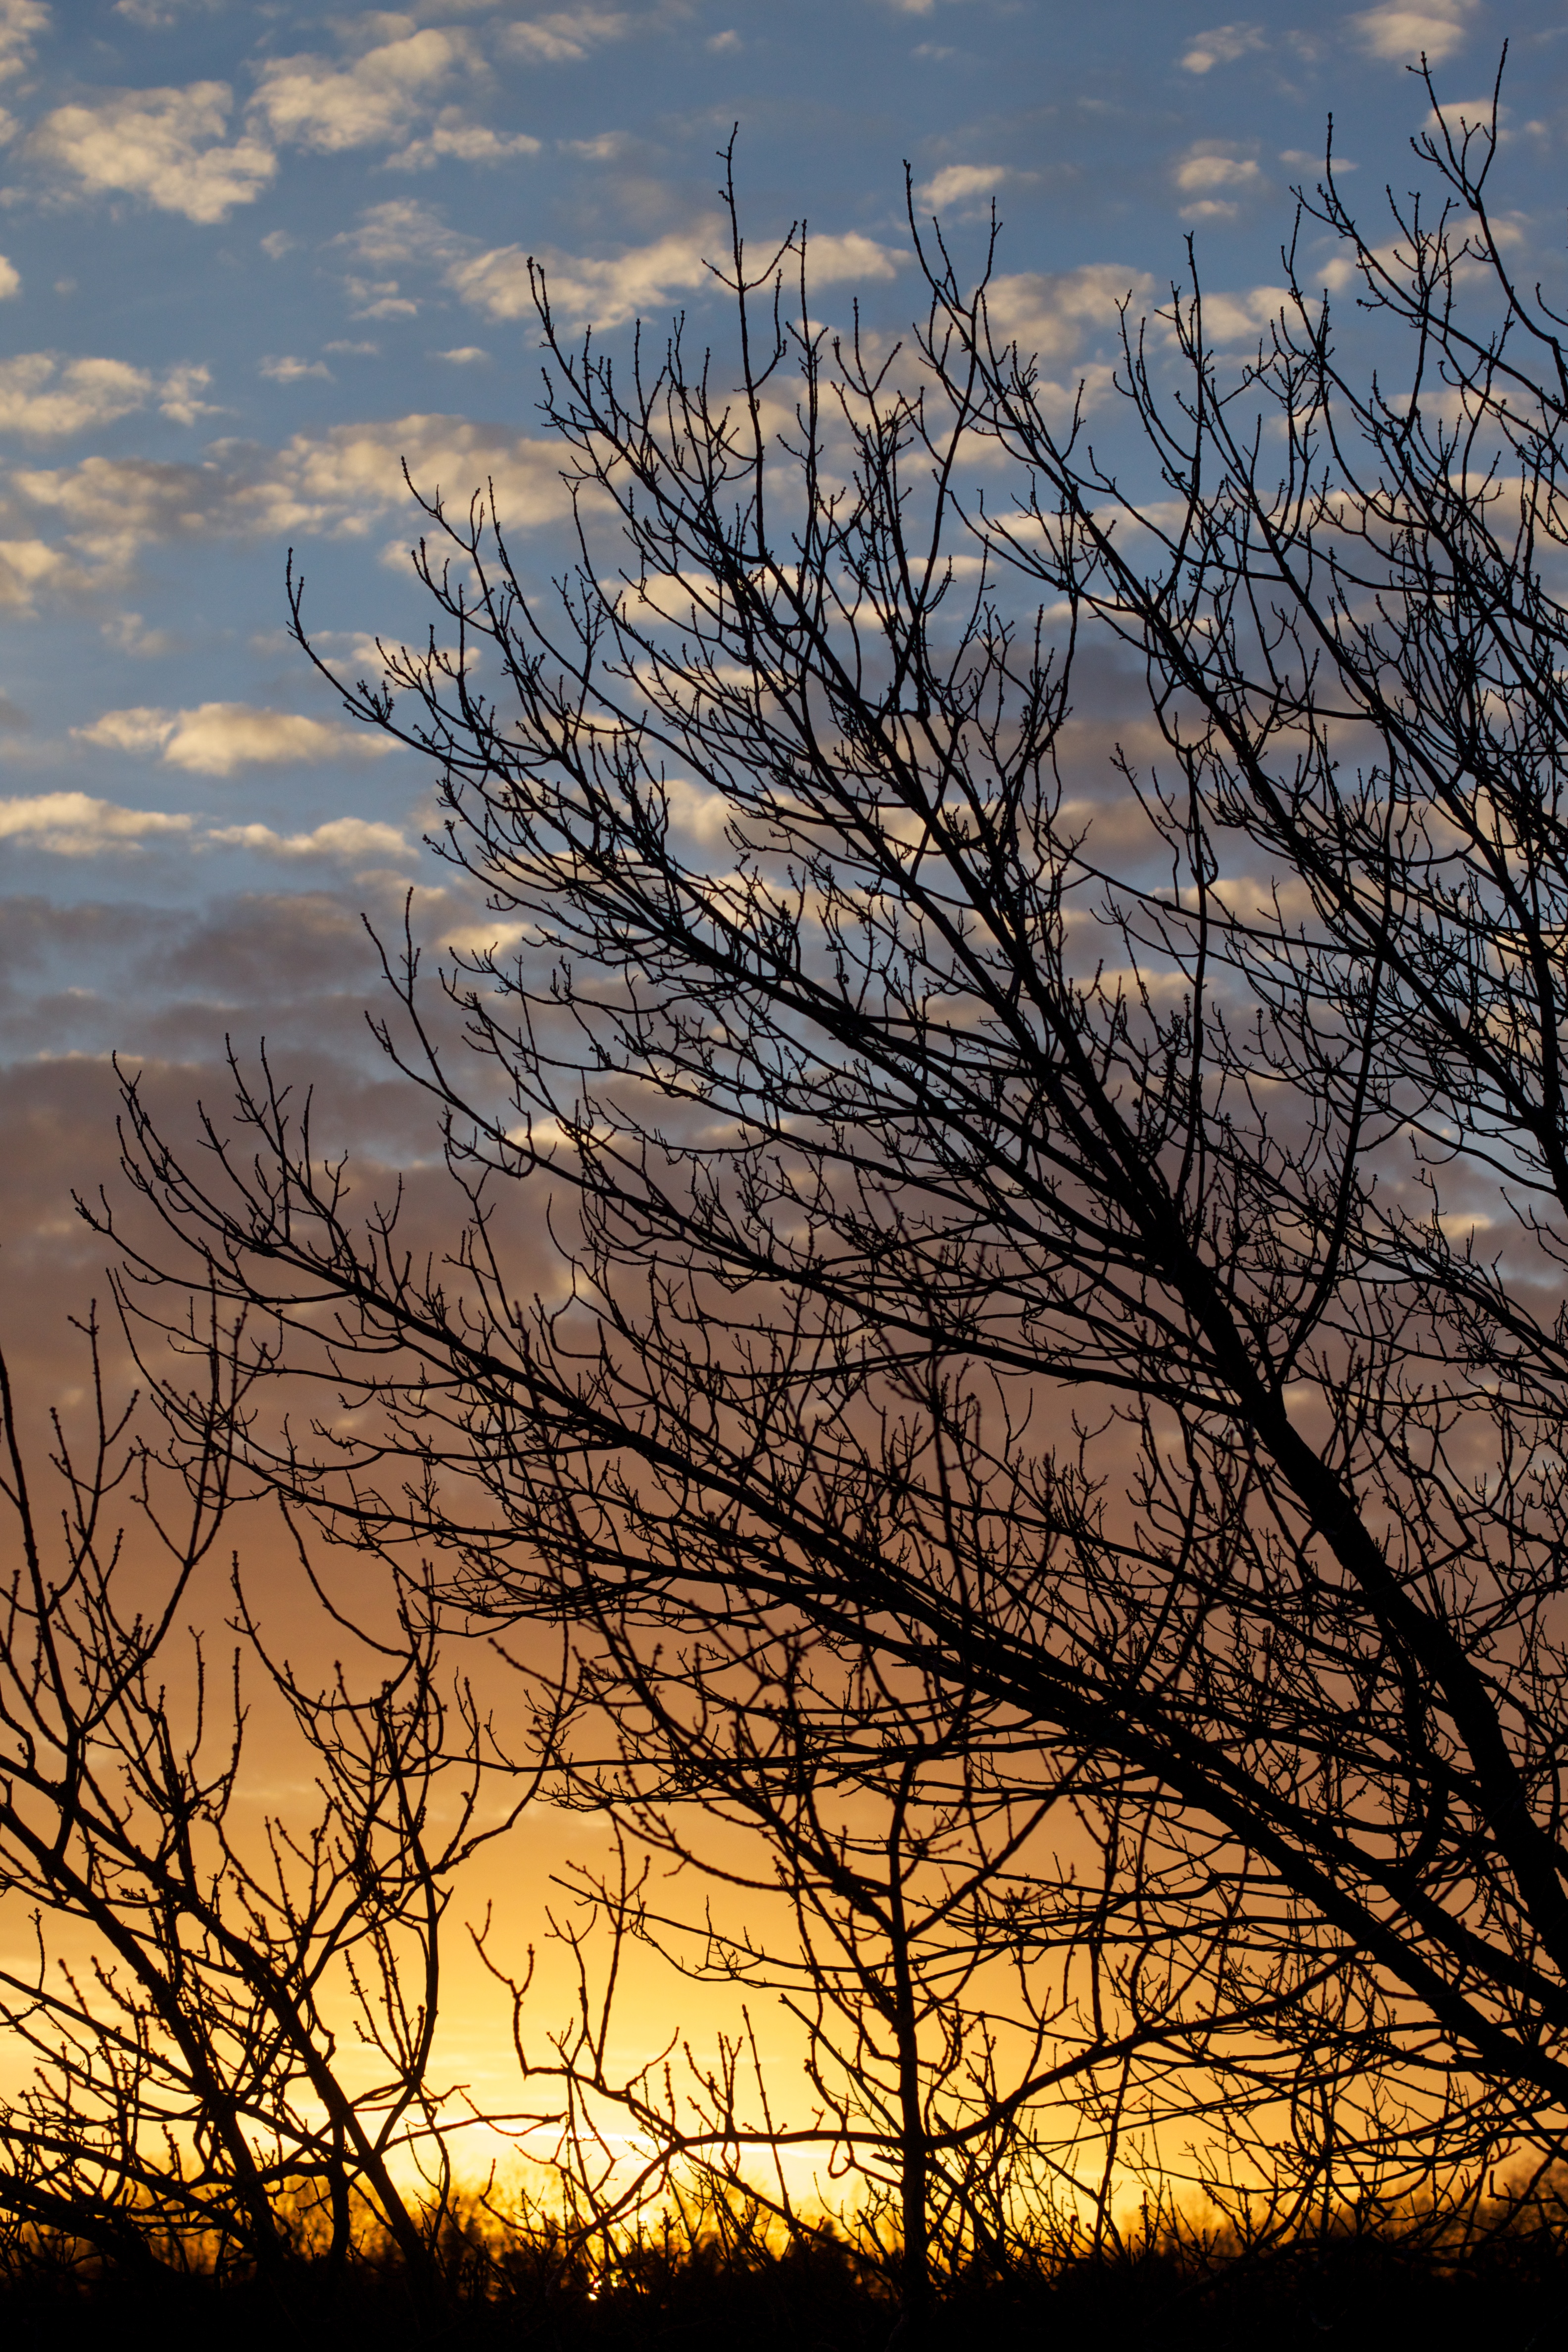
tree, nature, branch, cloud, plant, sky, sunrise, sunset, prairie, sunlight, morning, dawn, dusk, evening, atmospheric phenomenon, woody plant